Pyongyang

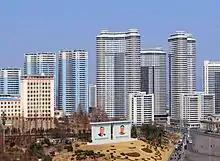
Apartment buildings with green areas

Major government and other public offices are located in Pyongyang, which is constitutionally designated as the country's capital. The seat of the Workers' Party Central Committee and the Pyongyang People's Committee are located in Haebangsan-dong, Chung-guyok. The Cabinet of North Korea is located in Jongro-dong, Chung-guyok.